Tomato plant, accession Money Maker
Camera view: tilt-top (135 deg); turntable rotation: 150 degrees
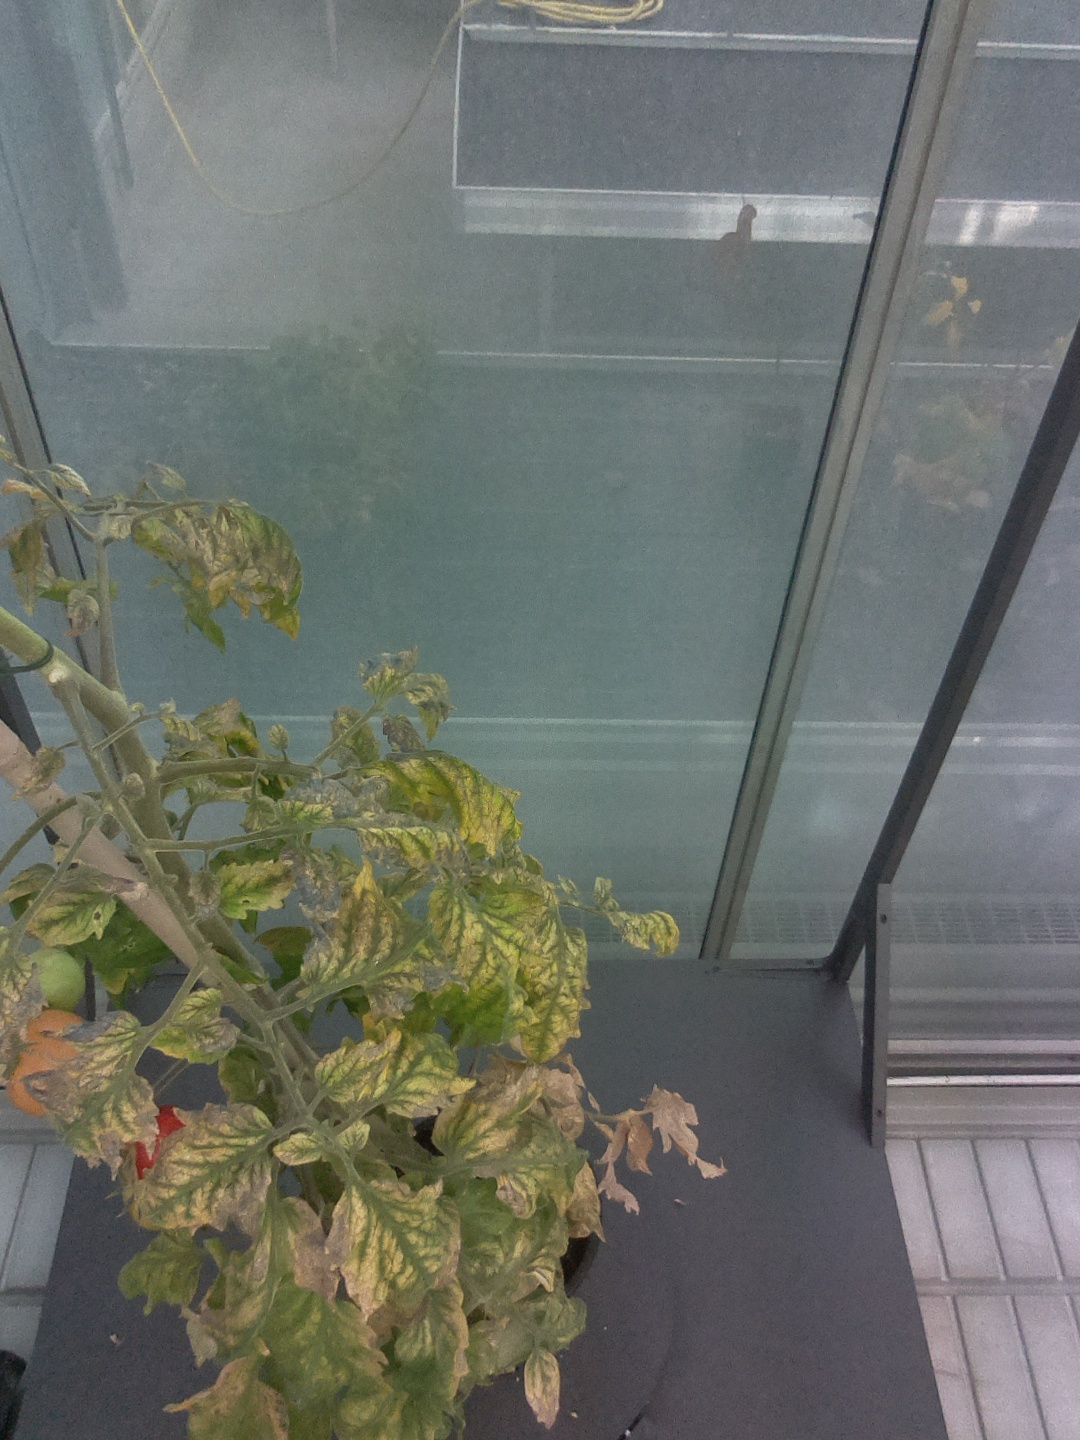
BBCH growth stage 84: 40%-50% of fruits show typical fully ripe color